Bombardier Transportation México

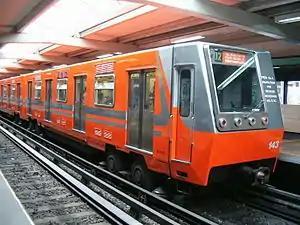
Refurbished rubber-tired train of the Mexico City Metro, of type NM-73, built by Concarril

Constructora Nacional de Carros de Ferrocarril SA, more commonly known as Concarril, was established in 1952 (some sources say 1954), as a rail vehicle manufacturer owned by the Mexican government. It manufactured a wide variety of passenger and freight cars, as well as locomotives.